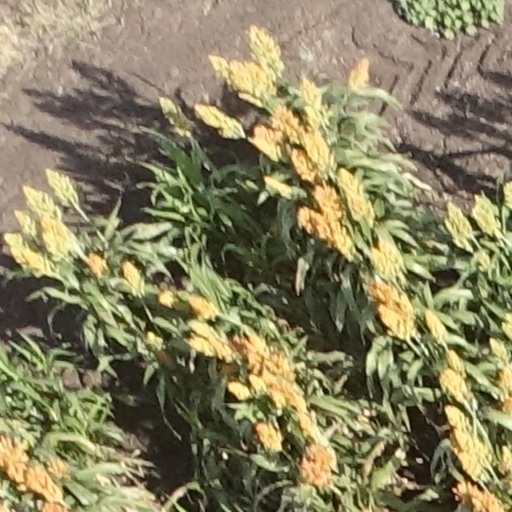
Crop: sorghum